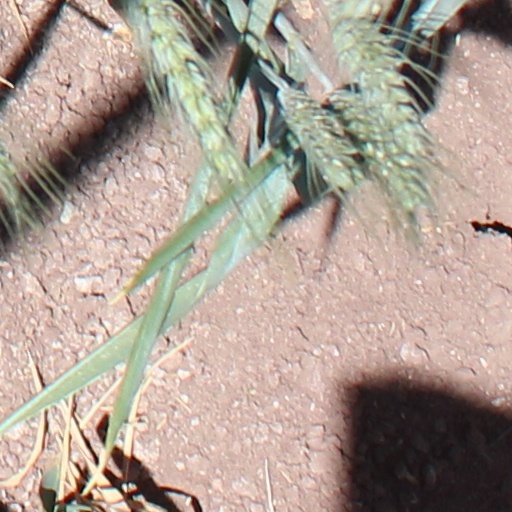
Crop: wheat